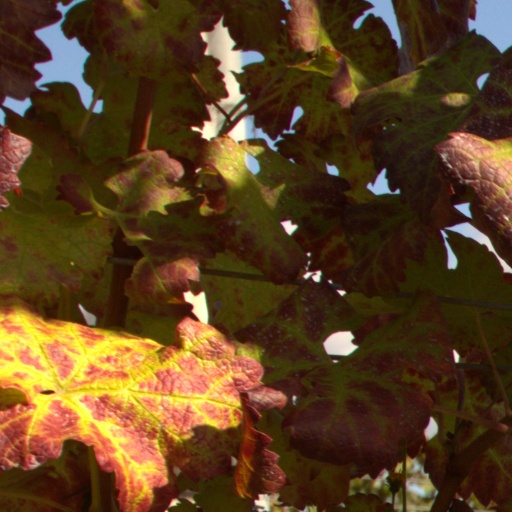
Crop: grape